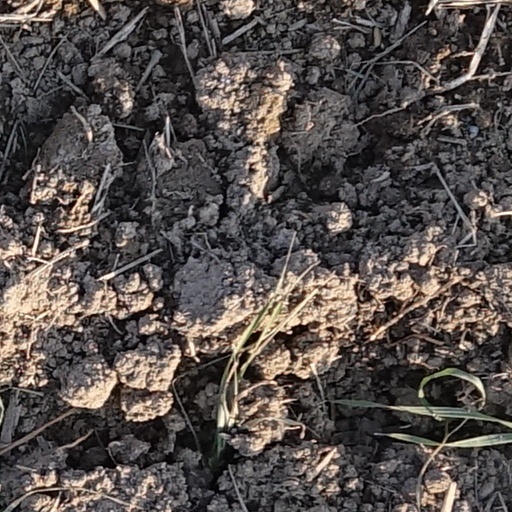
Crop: wheat